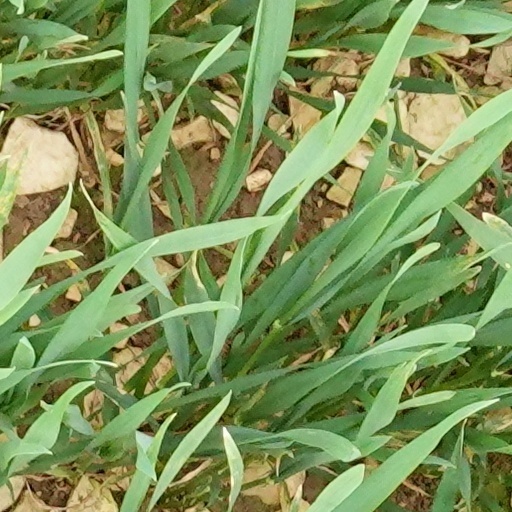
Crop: wheat